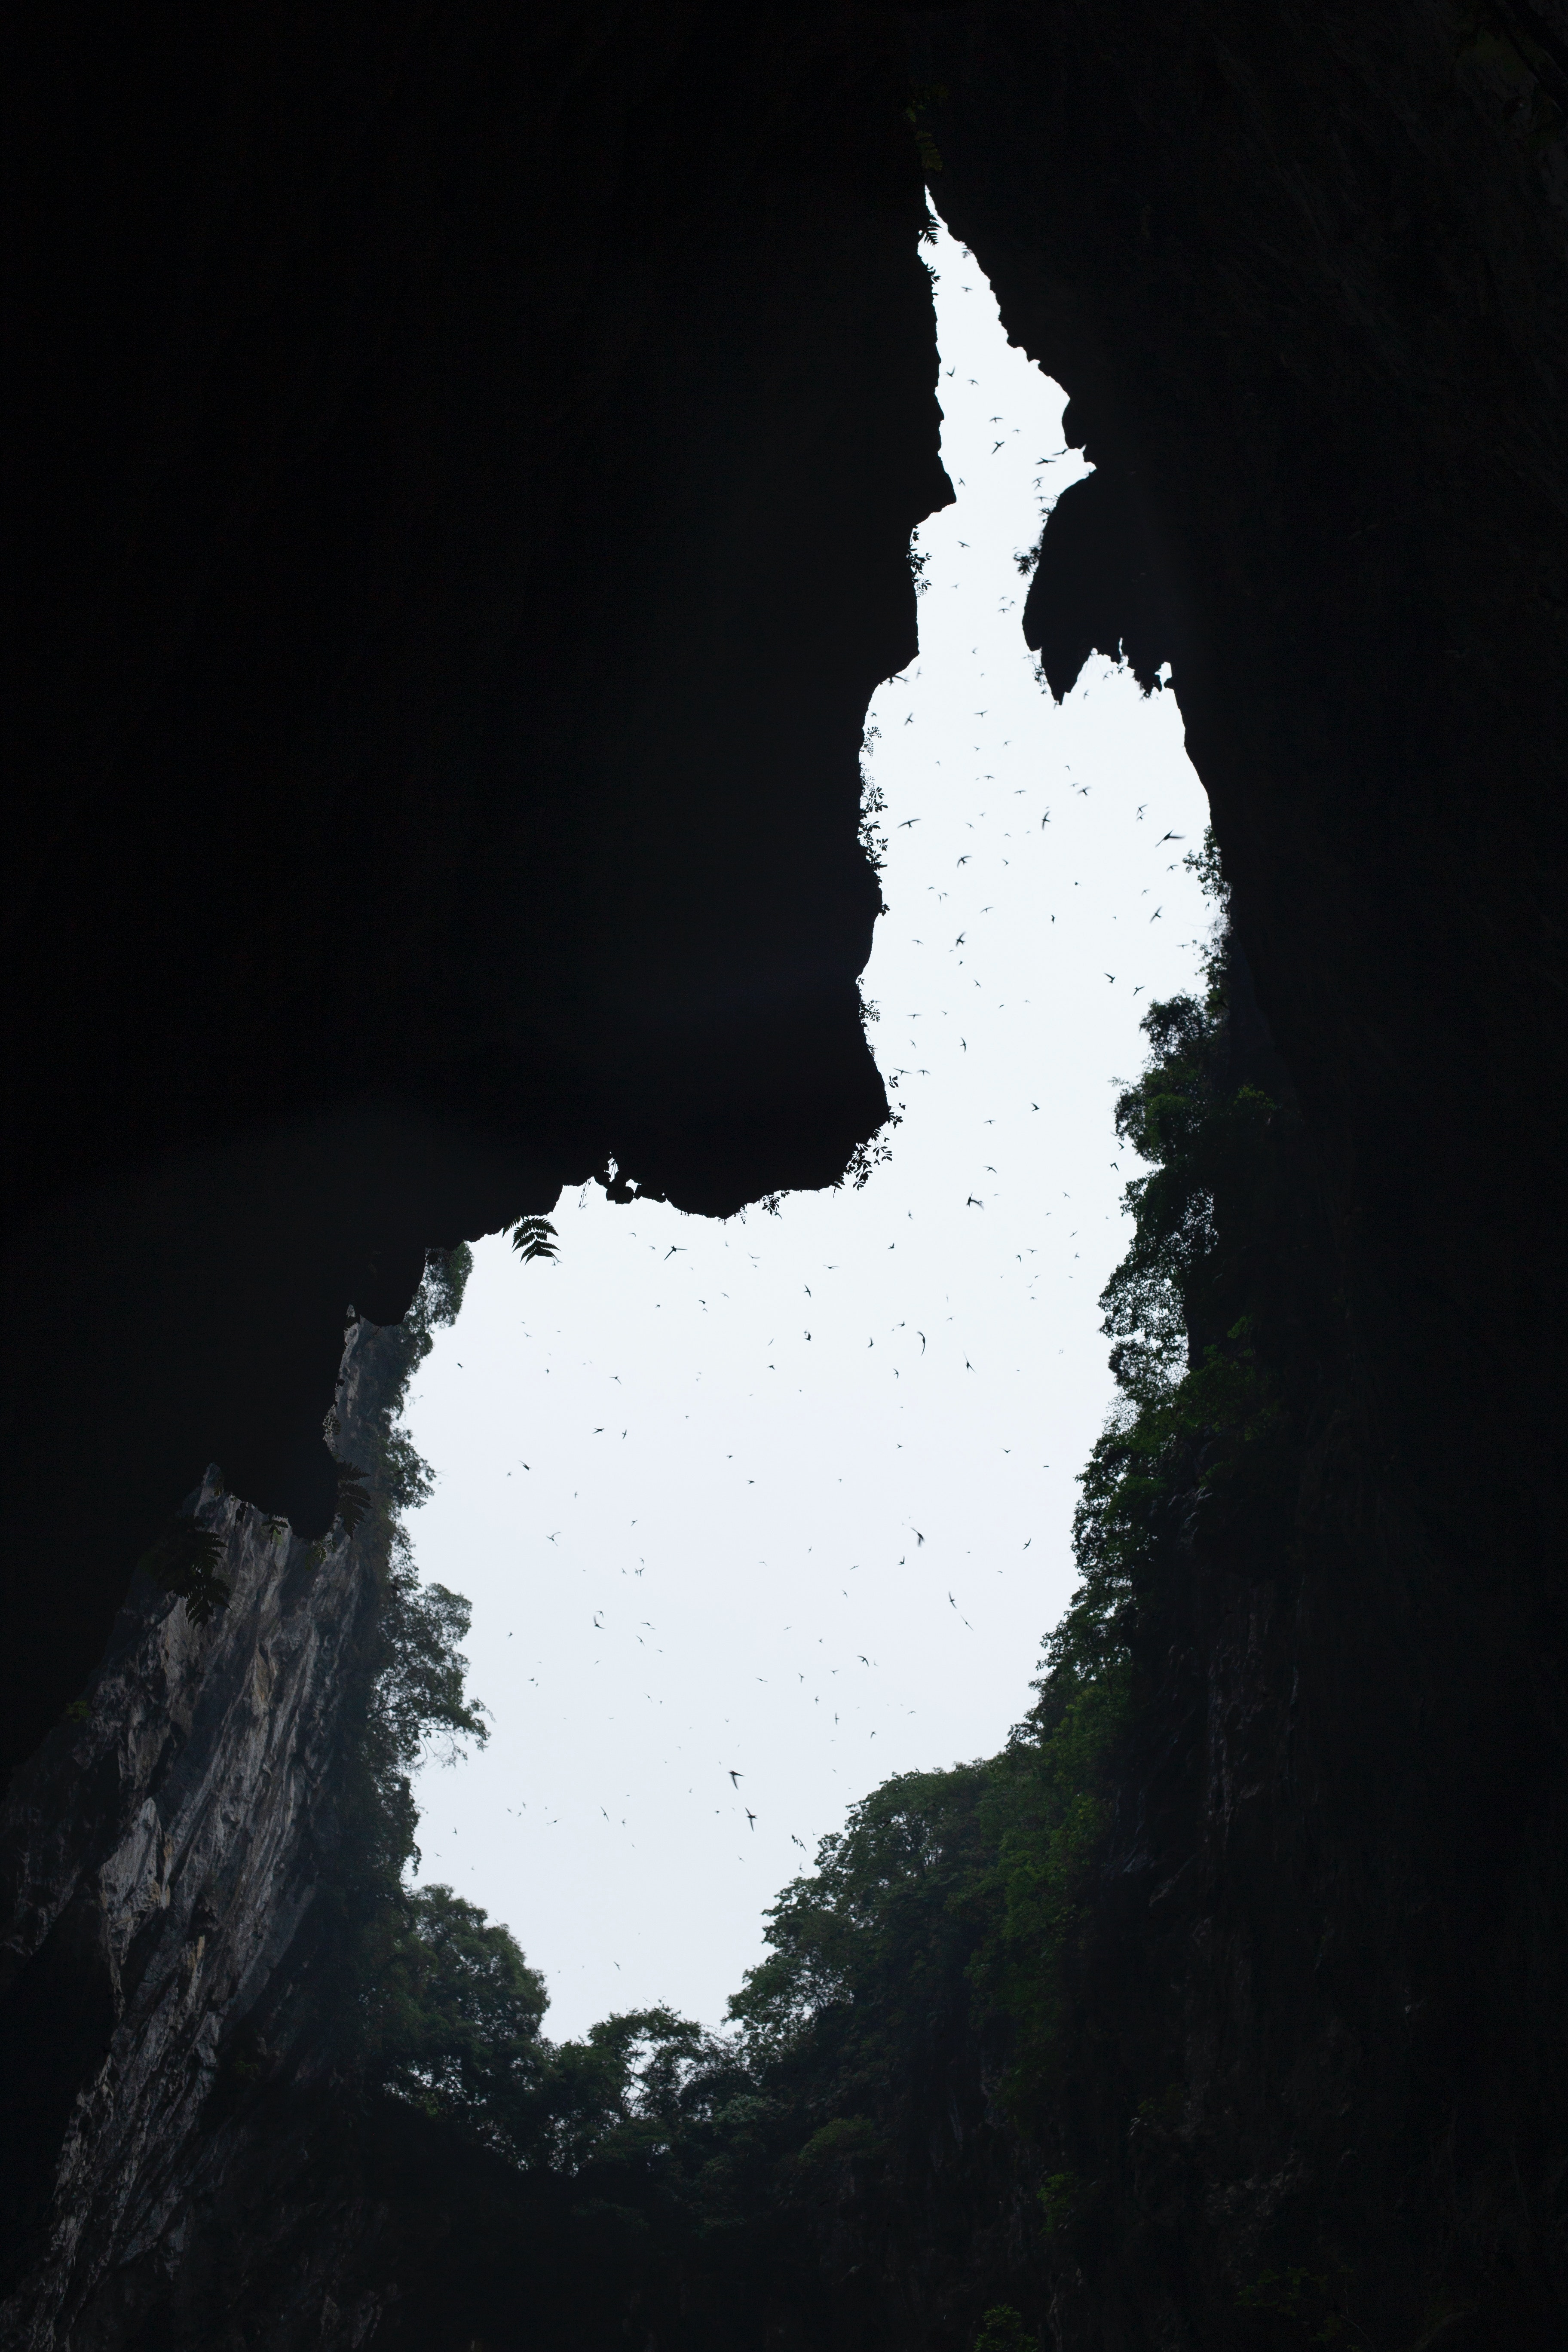
natural, world, formation, monochrome photography, darkness, monochrome, sky, cave, font, rock, tree, erosion, silhouette